Germanic peoples

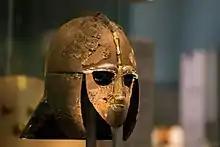
The Sutton Hoo helmet from c. 625 in the British Museum

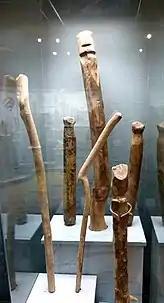

In 455, in the aftermath of the death of Aetius in 453 and the murder of emperor Valentinian III in 455, the Vandals invaded Italy and sacked Rome in 455. In 456, the Romans persuaded the Visigoths to fight the Suevi, who had broken their treaty with Rome. The Visigoths and a force of Burgundians and Franks defeated the Suevi at the Battle of Campus Paramus, reducing Suevi control to northwestern Spain. The Visigoths went on to conquer all of the Iberian Peninsula by 484 except a small part that remained under Suevian control.